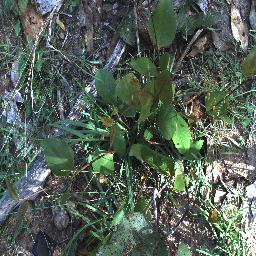
Label: negative